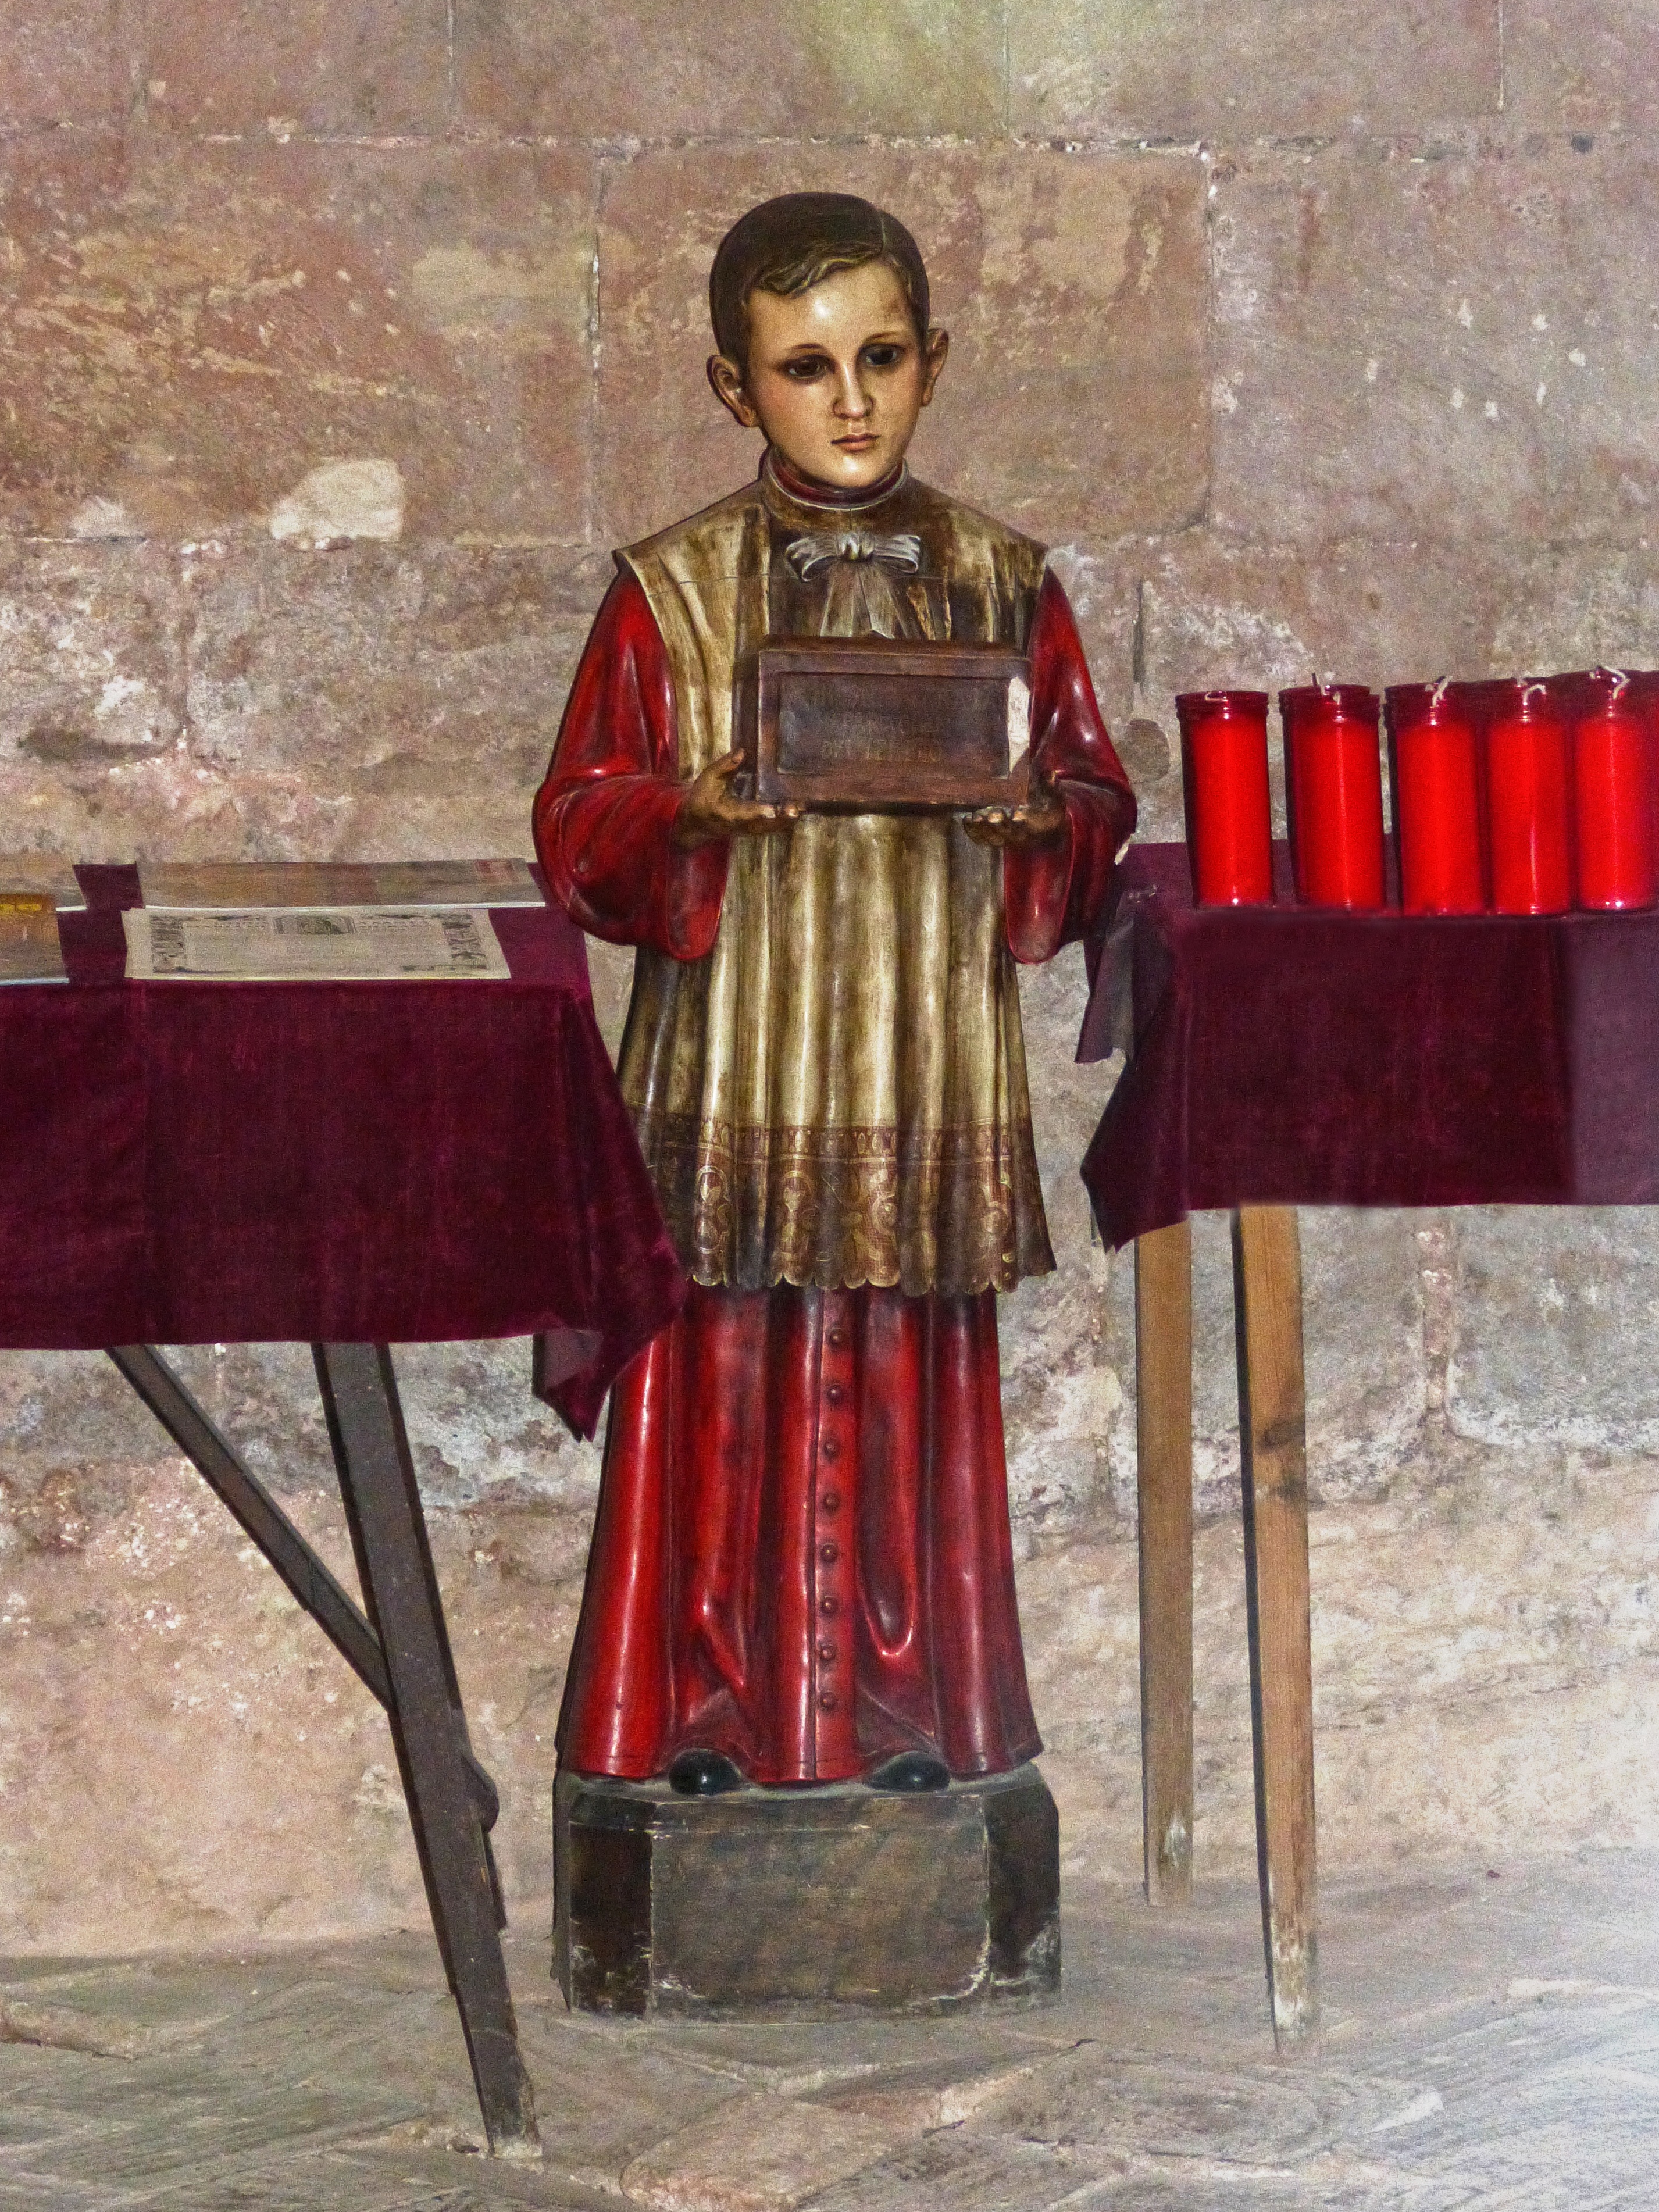
statue, red, church, clothing, temple, piggy bank, tradition, matador, alms, altar boy